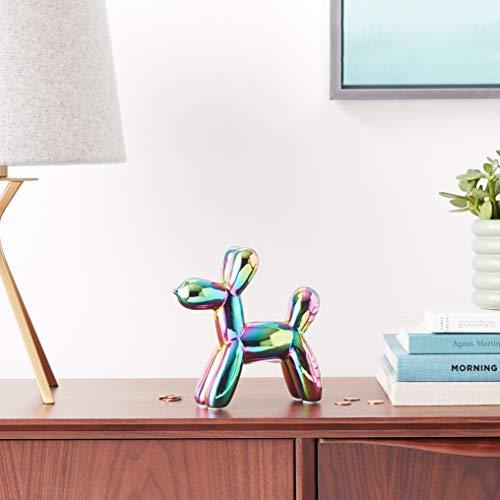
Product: Interior Illusions Plus ii00426sm Coin, Piggy Banks, Home Décor, Iridescent
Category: Toys & Games | Novelty & Gag Toys | Money Banks
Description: Color: Iridescent.
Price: $30.42
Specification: ProductDimensions:7.5x2x7.5inches|ItemWeight:1pounds|ShippingWeight:1.04pounds(Viewshippingratesandpolicies)|Manufacturer:InteriorIllusionsPlus|ASIN:B07M9D1SBL|Itemmodelnumber:ii00426sm